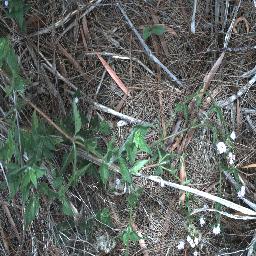
Label: siam_weed